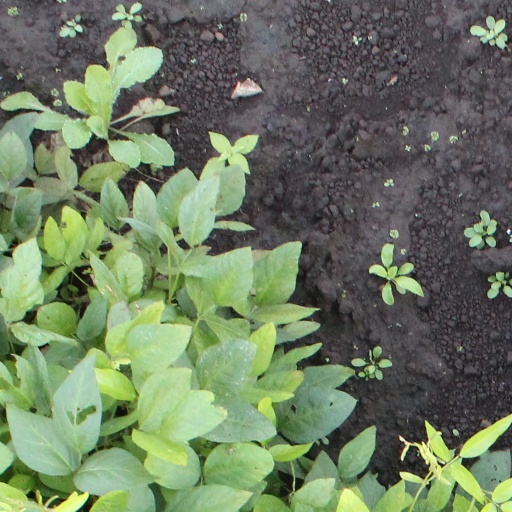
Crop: soybean